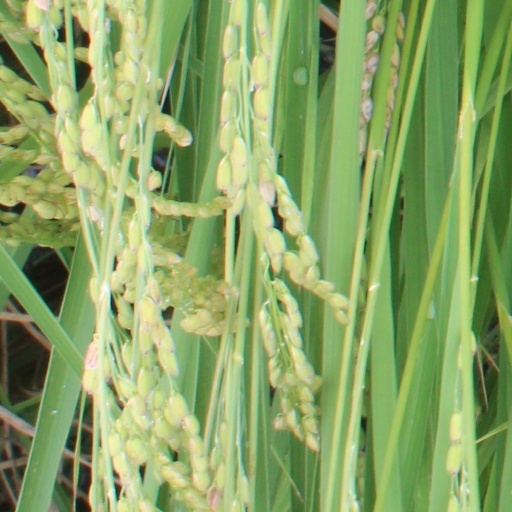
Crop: rice